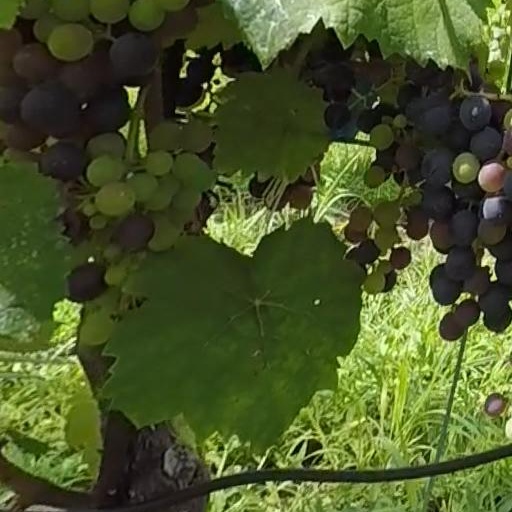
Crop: grape